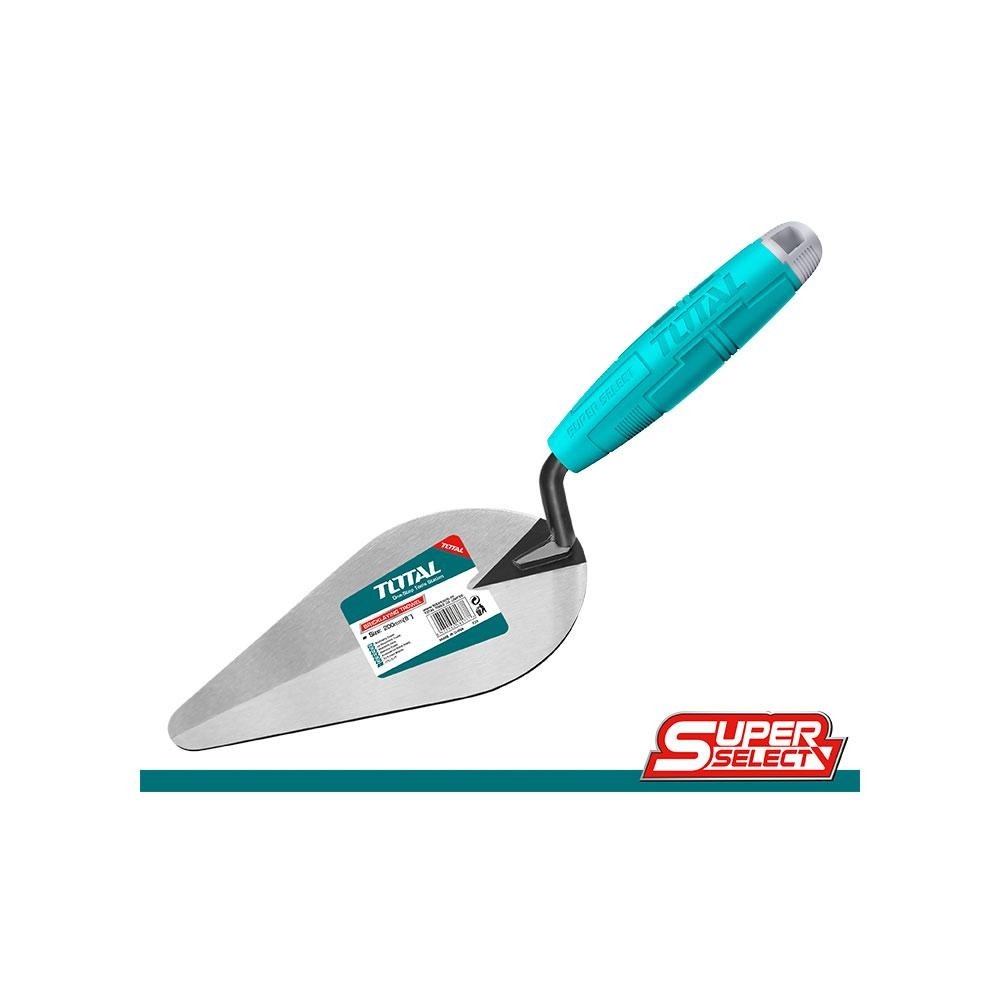
PALUSTRE 8" MANGO PLASTICO TOTAL SUPER SELECT
PALUSTRE 8 MANGO PLASTICO TOTAL SUPER SELECT (THT828125)
Brand: Herramientas Total Store
Category: Hardware > Tools > Masonry Tools > Masonry Trowels > Brick Trowels